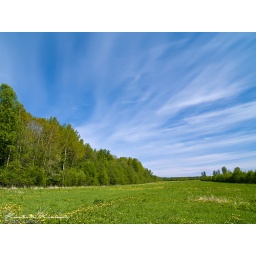
summer meadow. Field of grass and flowers under blue sky